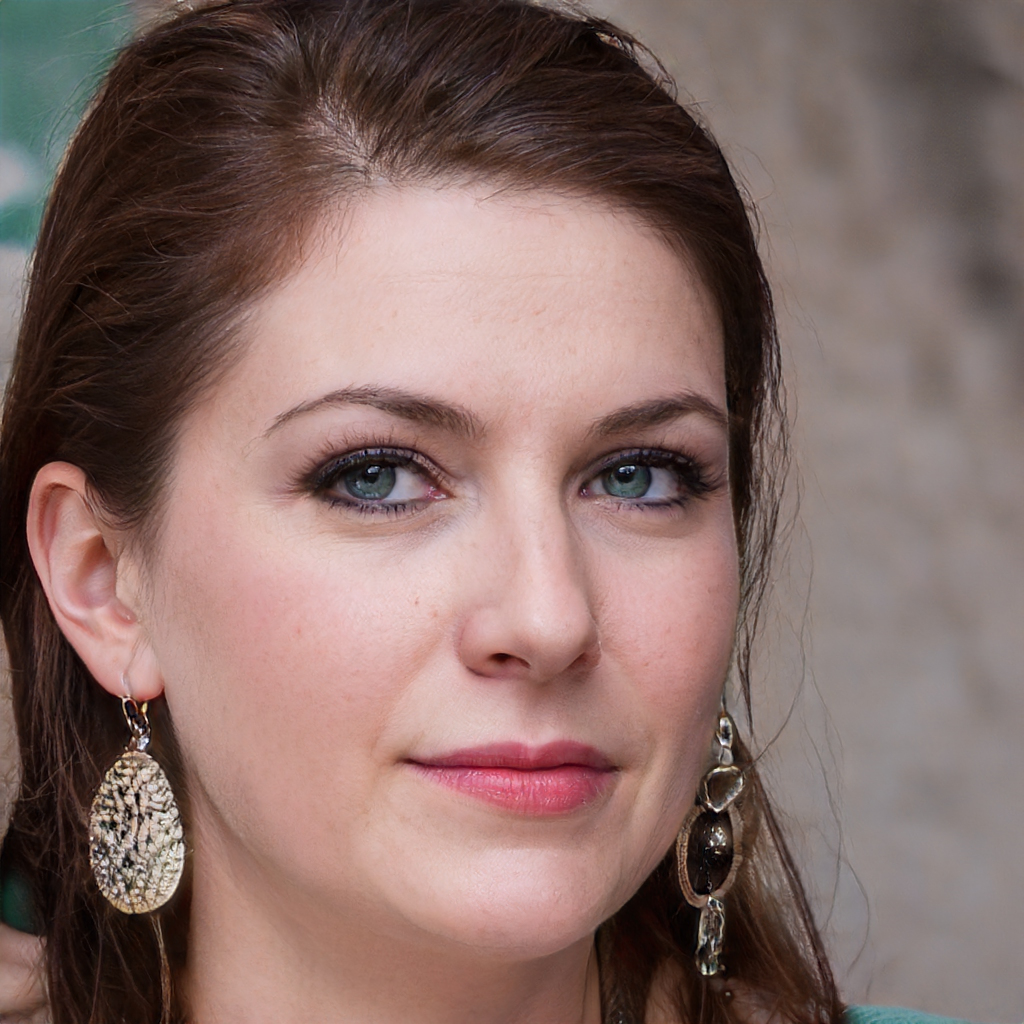
Gender: Female